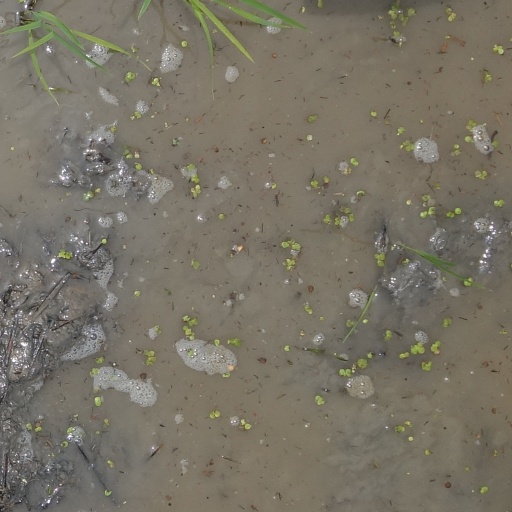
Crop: rice